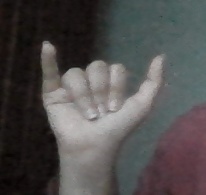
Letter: ya